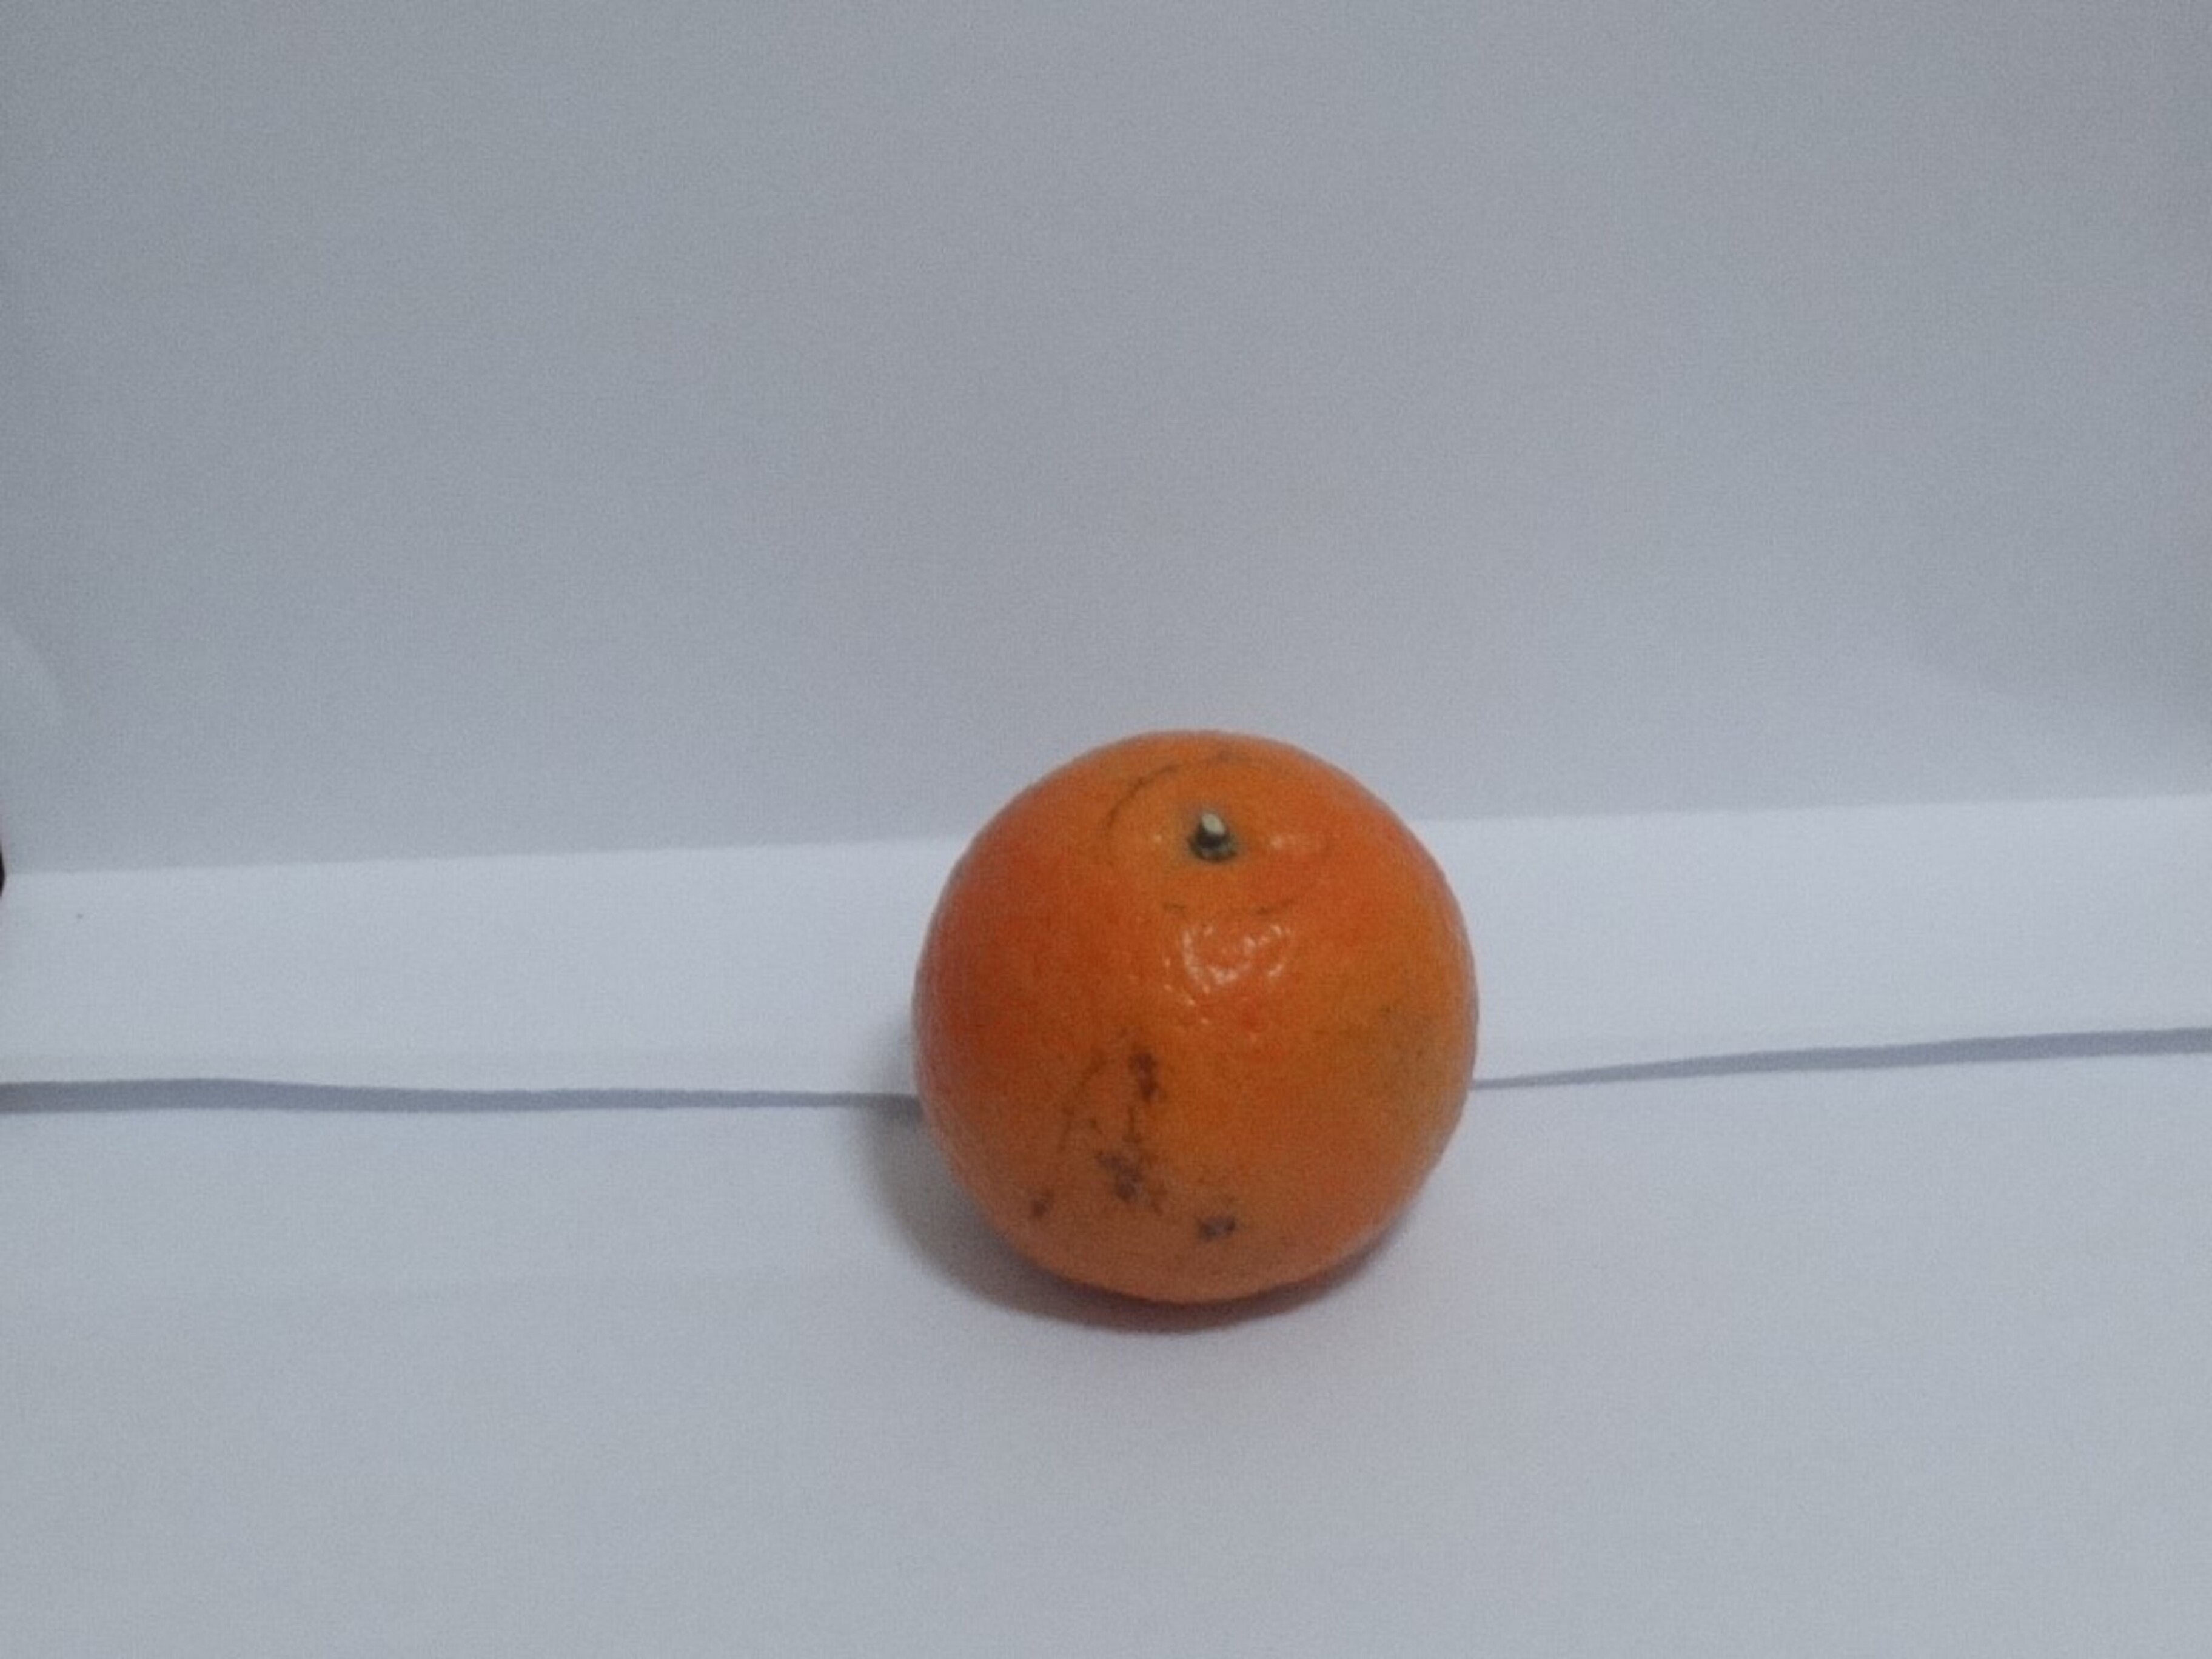
Citrus fruit variety: tankan